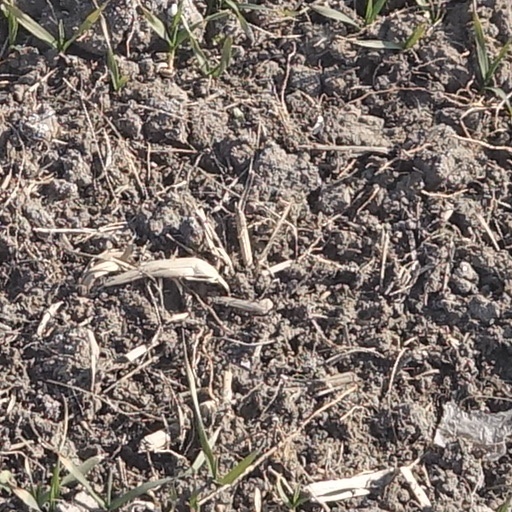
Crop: wheat